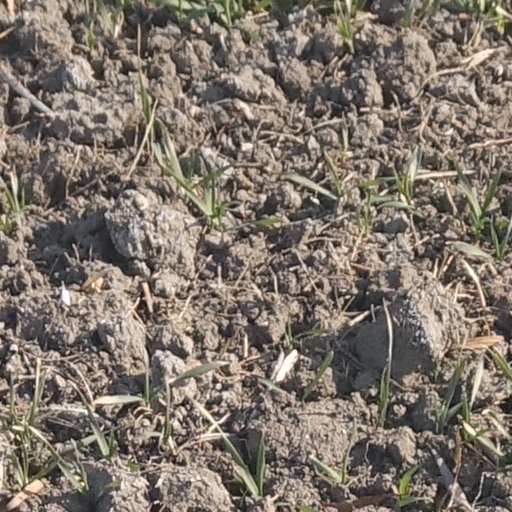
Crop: wheat